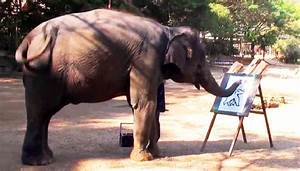
Label: elefante